Show Me (film)

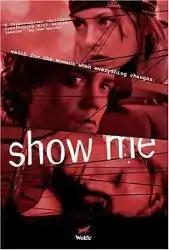
Theatrical Poster

Show Me is a 2004 Canadian psychological thriller written and directed by Cassandra Nicolaou and starring Michelle Nolden, Kett Turton and Katharine Isabelle.